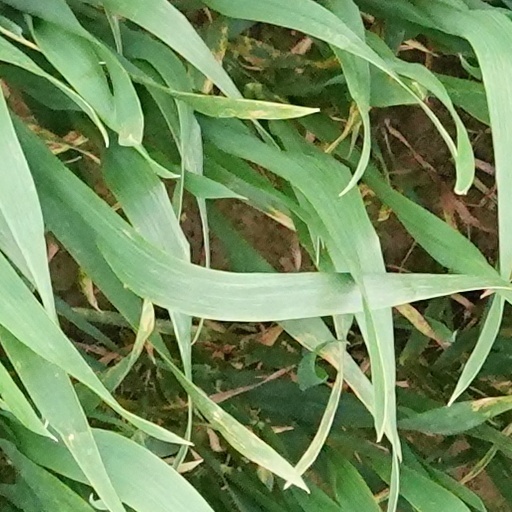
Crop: wheat